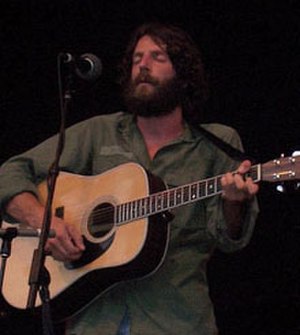
Ray LaMontagne
Raymond Charles Jack LaMontagne, bedre kendt som Ray LaMontagne er en amerikansk folk-singer/songwriter.